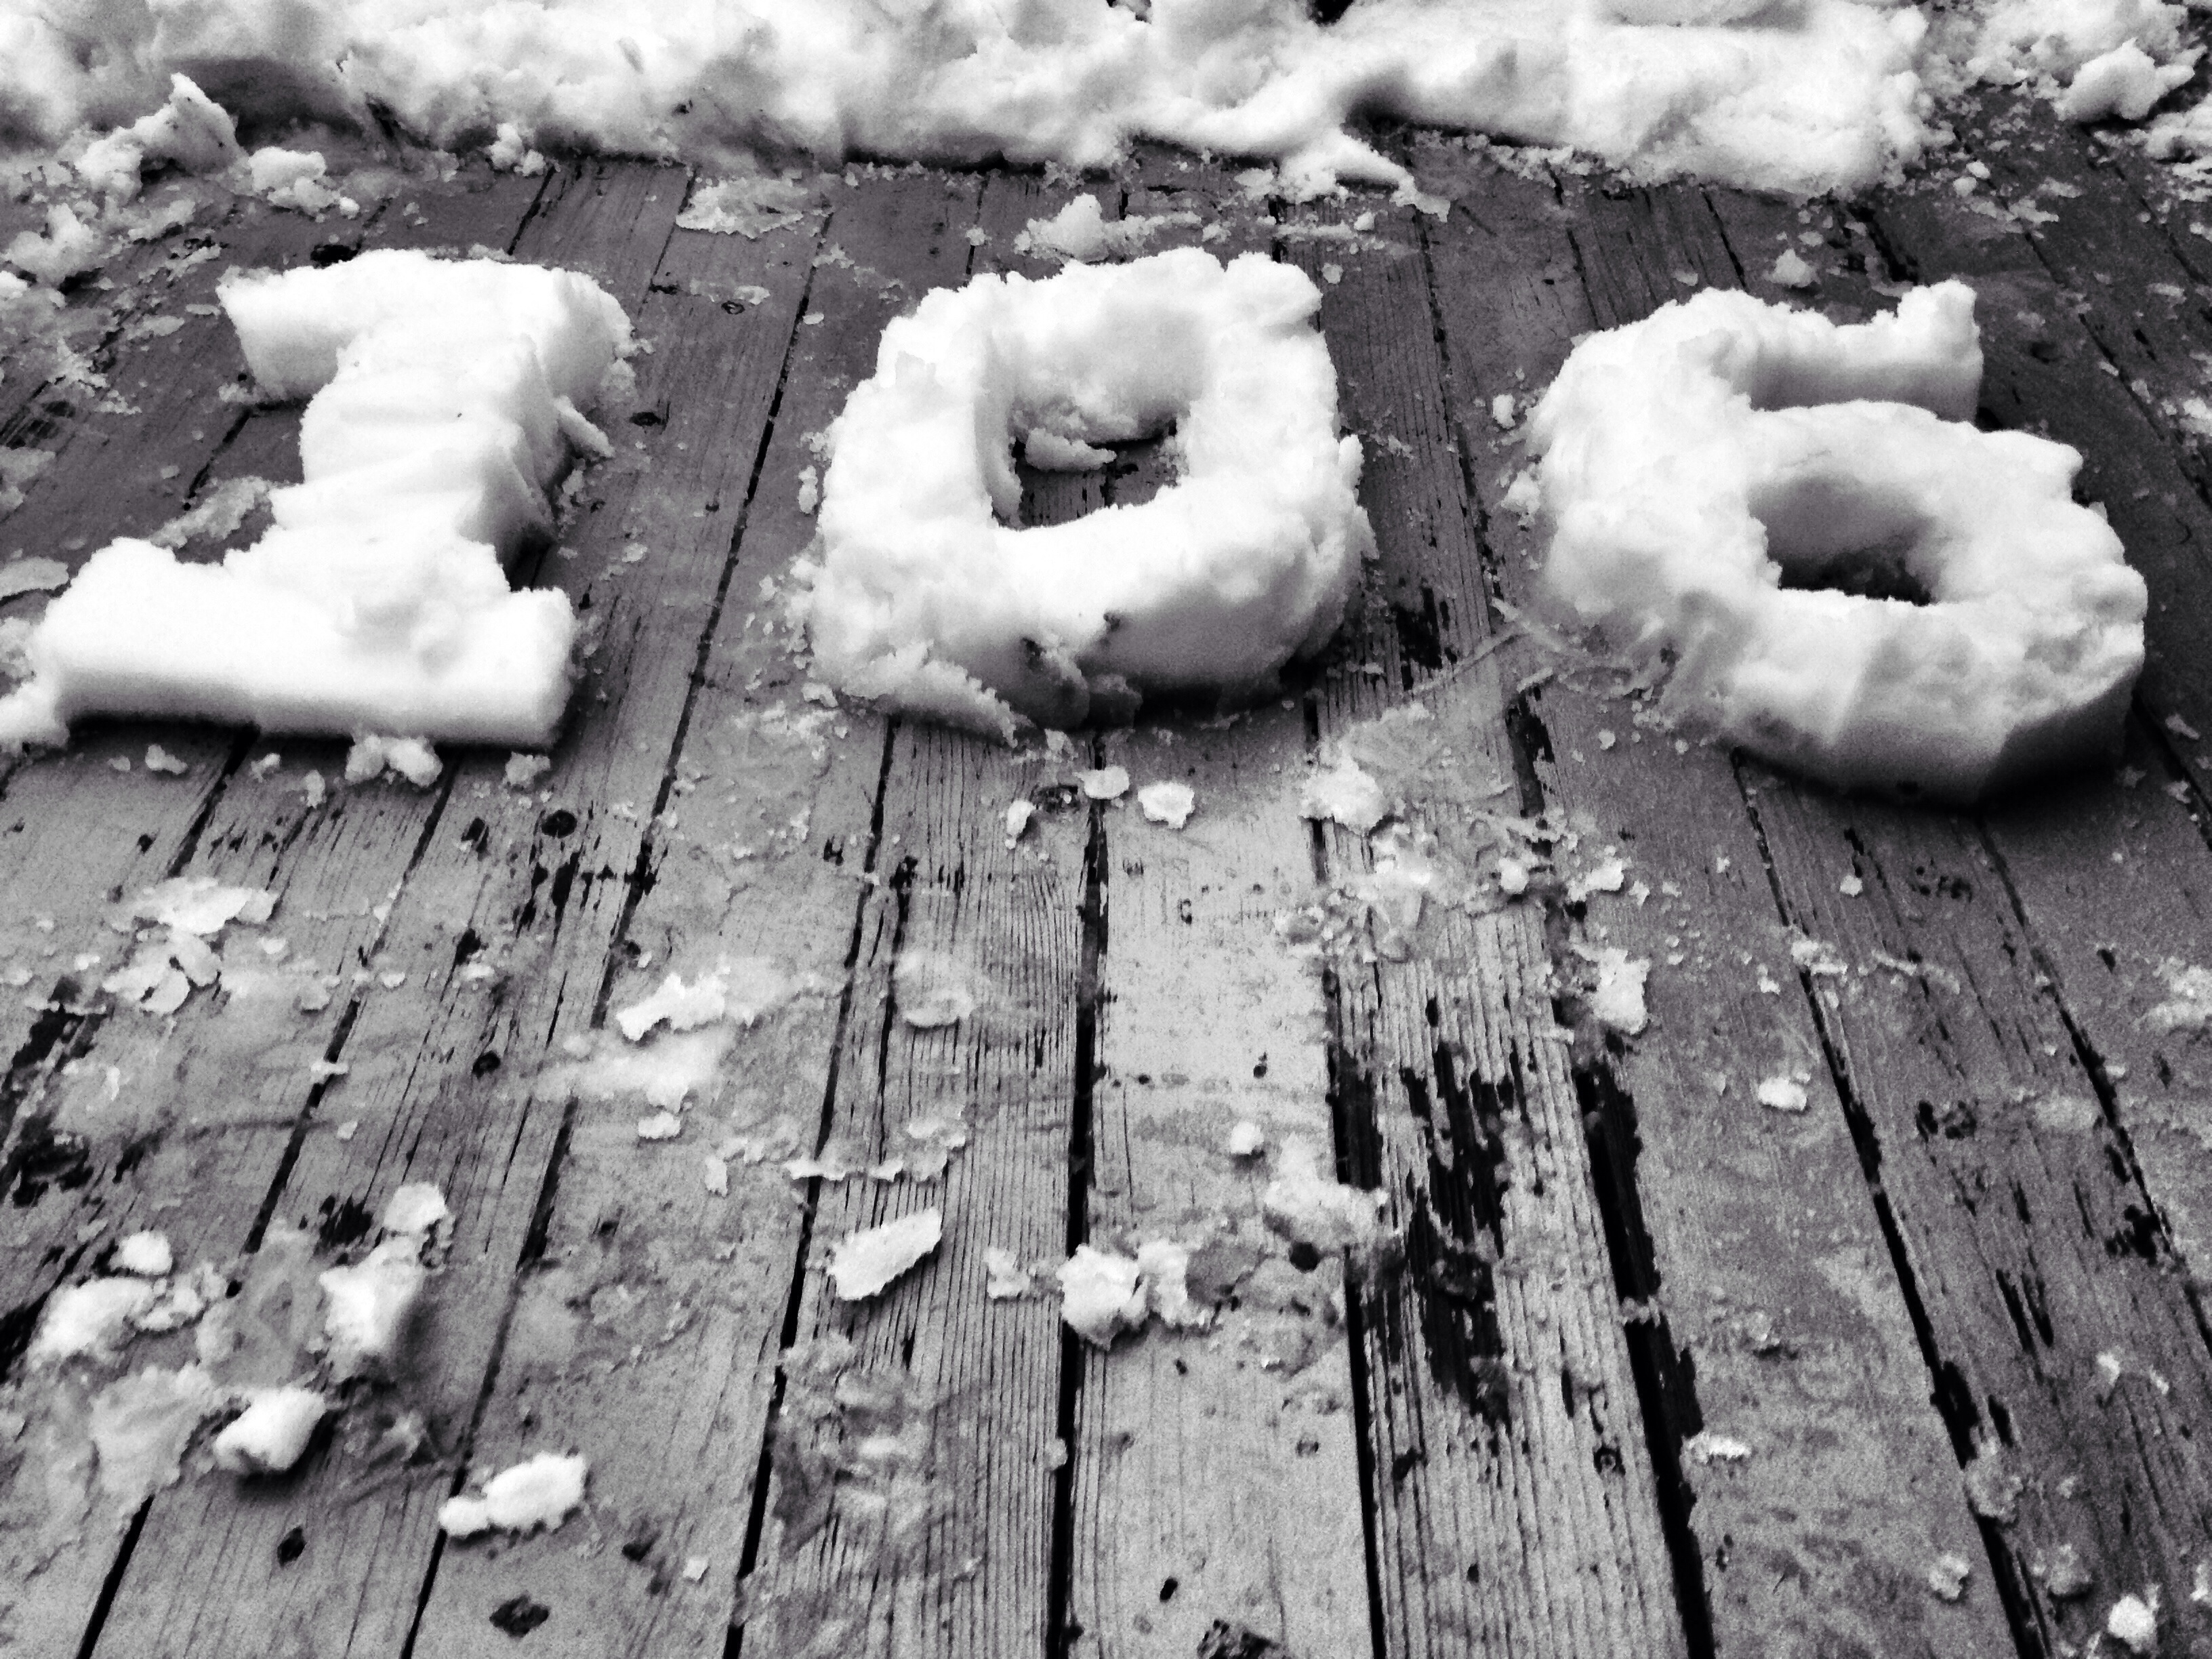
snow, winter, black and white, white, ice, weather, soil, monochrome, season, uploadedbyflickrmobile, ds106, 106, freezing, monochrome photography